Henry Hellyer

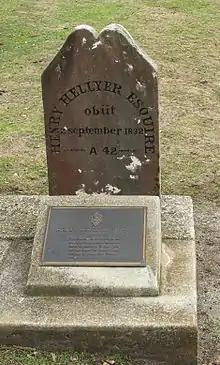
Hellyer's grave in Stanley

A further LIWC analysis of the internal inquiry conducted into his suicide, on behalf of the Van Diemen's Land Company, suggests there was a whitewash by those who might have been seen as involved in negative behaviour towards Hellyer.